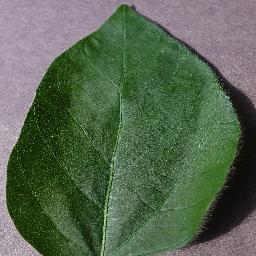
Label: Soybean___healthy